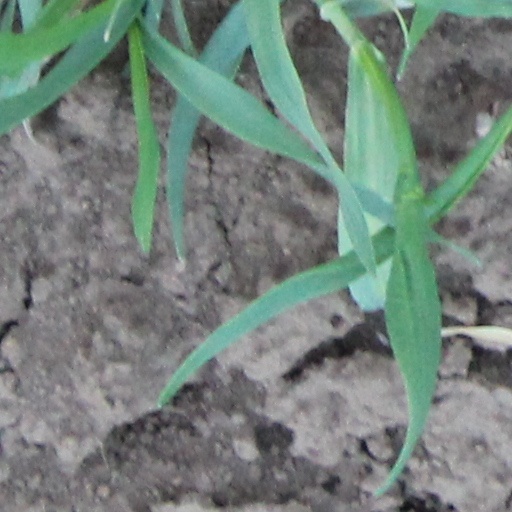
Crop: wheat